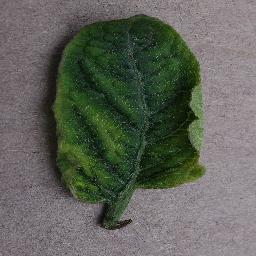
Label: Tomato___Tomato_Yellow_Leaf_Curl_Virus